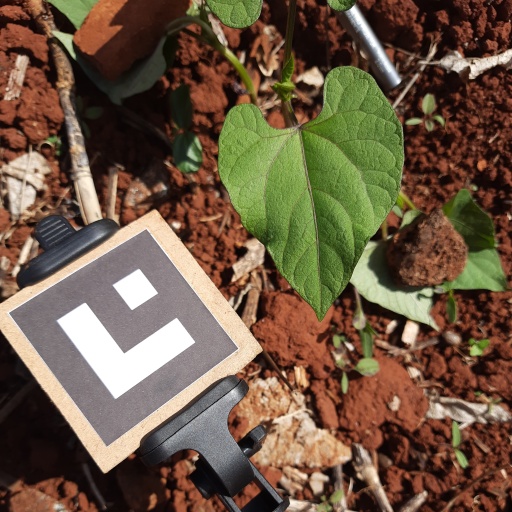
Observations: wavy surface, no eating holes, under sunlight